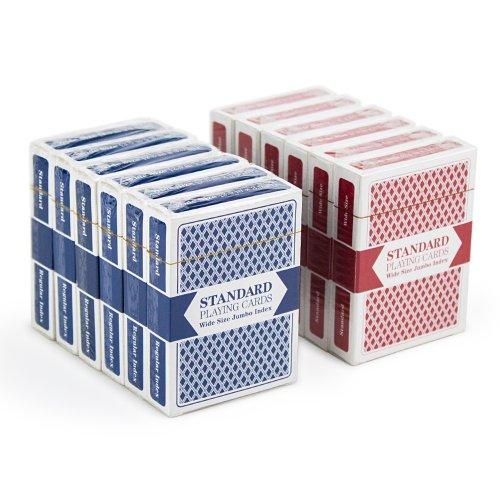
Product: Brybelly 12 Decks (6 Red/6 Blue) Wide-Size, Jumbo Index Plastic Coated Playing Cards
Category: Toys & Games | Games & Accessories | Card Games | Standard Playing Card Decks
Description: Set of 12 decks 6 red/6 blue plastic-coated playing cards.
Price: $14.99